Theo Ratliff

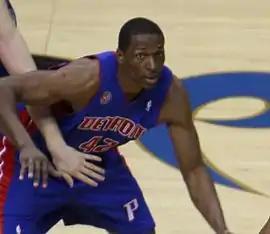
Ratliff with the Pistons in 2008

Theophalus Curtis Ratliff (born April 17, 1973) is an American former professional basketball player who played 16 seasons in the National Basketball Association (NBA).